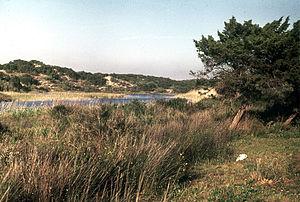
Dunes de La Macta près de Marsat El Hadjadj (Algérie). Le cordon dunaire borde un ancien bras de l'oued Macta. Dans le maquis des dunes, on trouve notamment le genévrier oxycèdre Juniperus oxycedrus (1 ex. au premier plan, à droite). Au pied des dunes, une plage de joncs Juncus sp. en bordure d'une phragmitaie.
Marsat El Hadjadj ou Mers El Hadjadj, anciennement Port aux poules, est une commune algérienne de la wilaya d'Oran
La Macta est un oued côtier d'Algérie, situé au Nord-Ouest du pays, il est formé par la réunion de deux cours d'eau : le Sig et Habra.